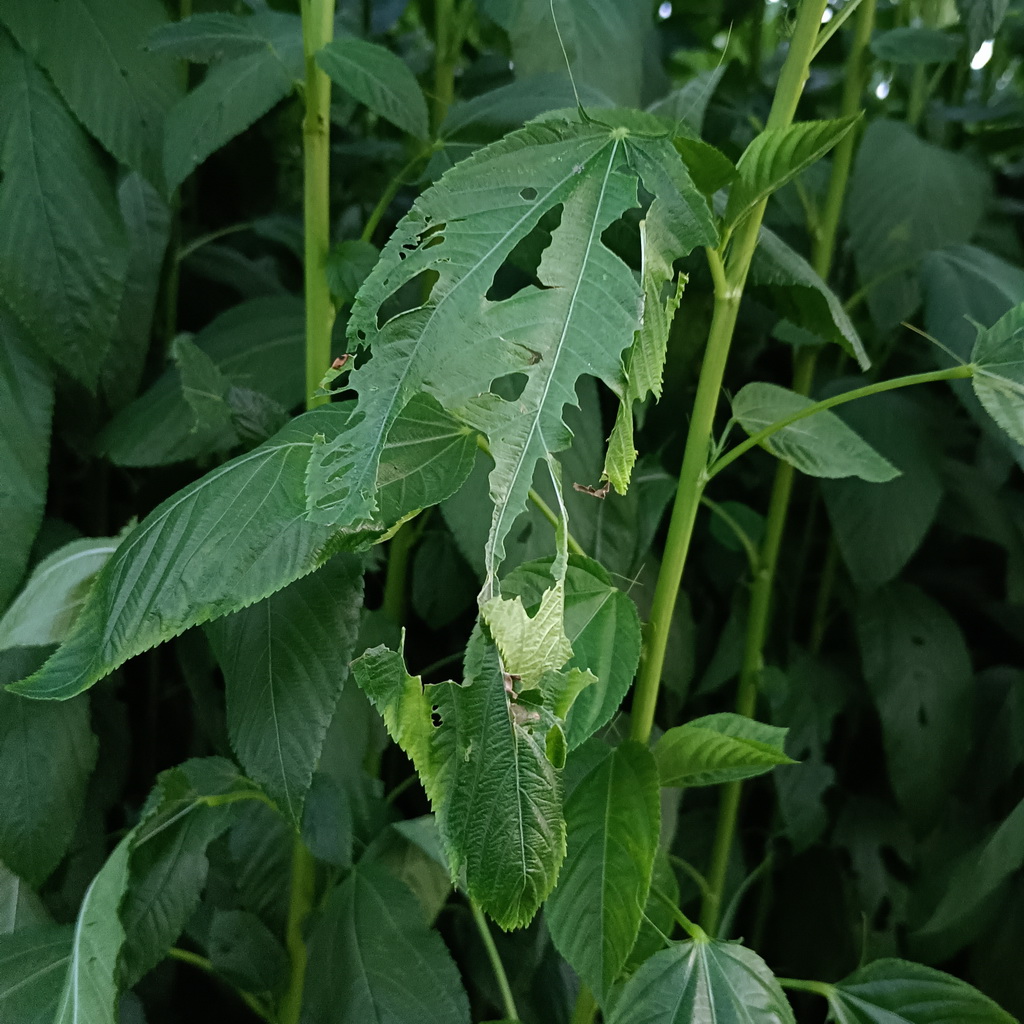
Label: Holed